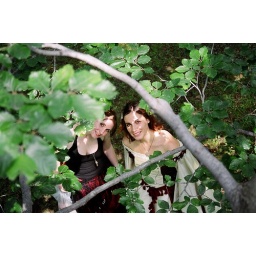
taken from inside a tree in the backyard of spadina house